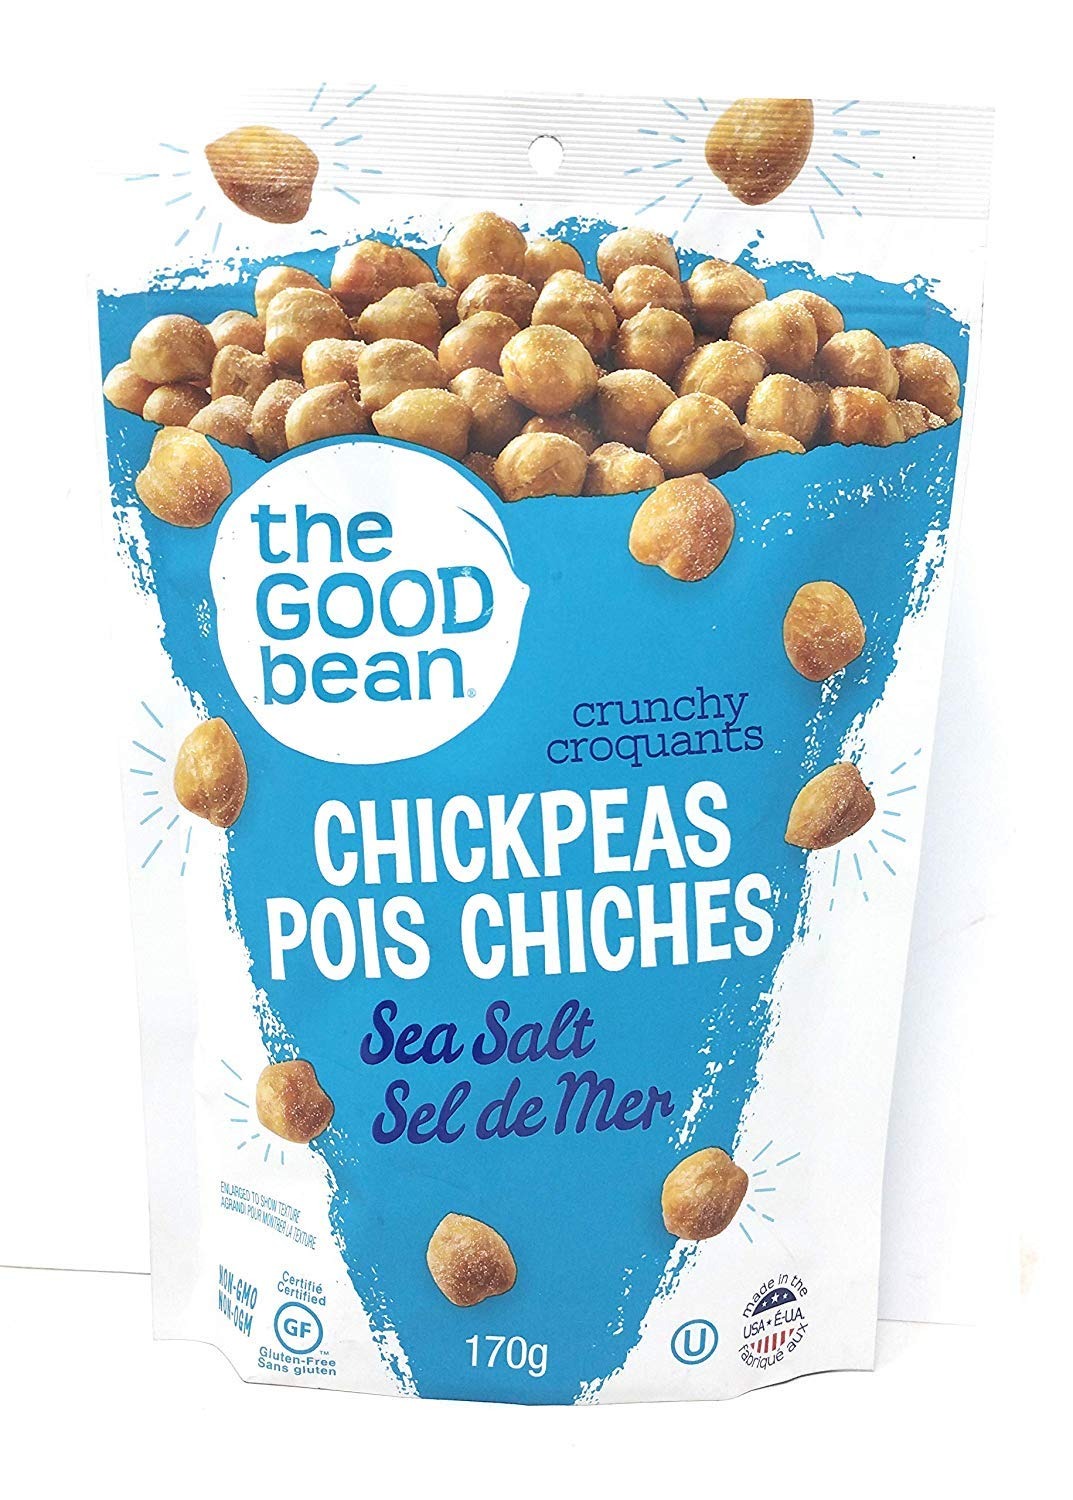
Item Name: The Good Bean Crunchy Croquants Chickpeas Sea Salt Snack, 170g 6 Pack
Bullet Point: The Good Bean Crunchy Croquants Chickpeas Sea Salt Snack, 170g 6 Pack
Value: 6.0
Unit: Ounce

Price: 24.645